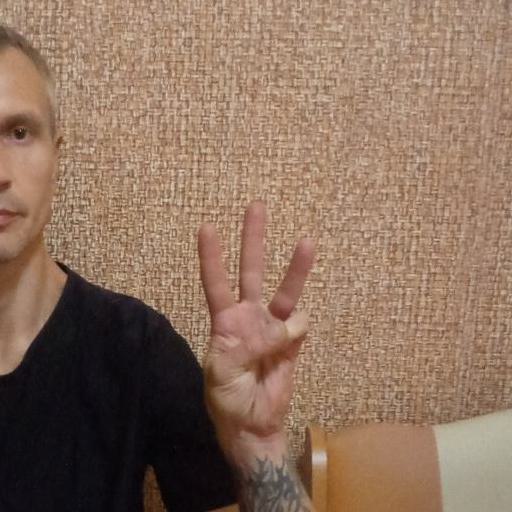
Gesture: three